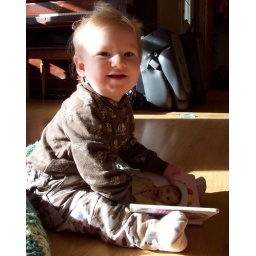
I thought he looked so cute dressed all in brown, reading his books in the afternoon sunlight.